Jean-Paul Emorine

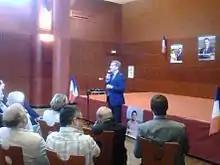
Jean-Paul Emorine

Jean-Paul Emorine (born 20 March 1944) is a former member of the Senate of France, representing the Saône-et-Loire department from 1995 to 2020. He is a member of the Union for a Popular Movement.